Robert L. Douglass House

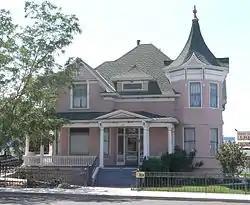
View from the east, across Carson

The Robert L. Douglass House, at 10 S. Carson St. in Fallon, Nevada, United States, was built in 1904. It has been described as an "outstanding" example of Queen Anne architecture. The property also includes a structure known as the Cottage Hospital and the Fallon Hospital, it was listed on the National Register of Historic Places in 2001. The listing included two contributing buildings.